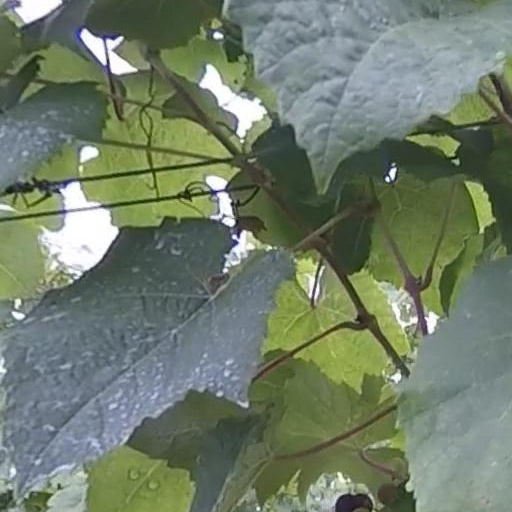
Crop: grape